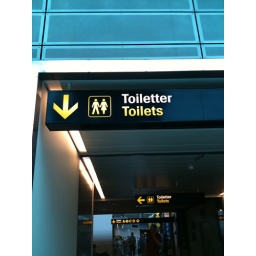
this bathroom sign is a pic of when we were in Denmark